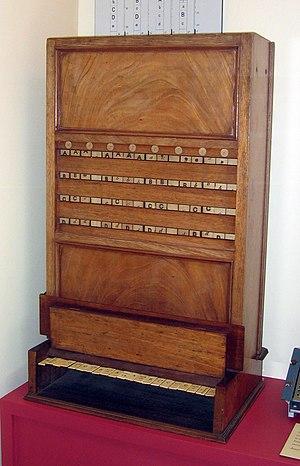
William Stanley Jevons est un économiste et un logicien britannique né le 1ᵉʳ septembre 1835 à Liverpool et mort le 13 août 1882 à Bulverhythe. Il est considéré comme le cofondateur de l'école néoclassique et de la « révolution marginaliste », avec Léon Walras et Carl Menger.